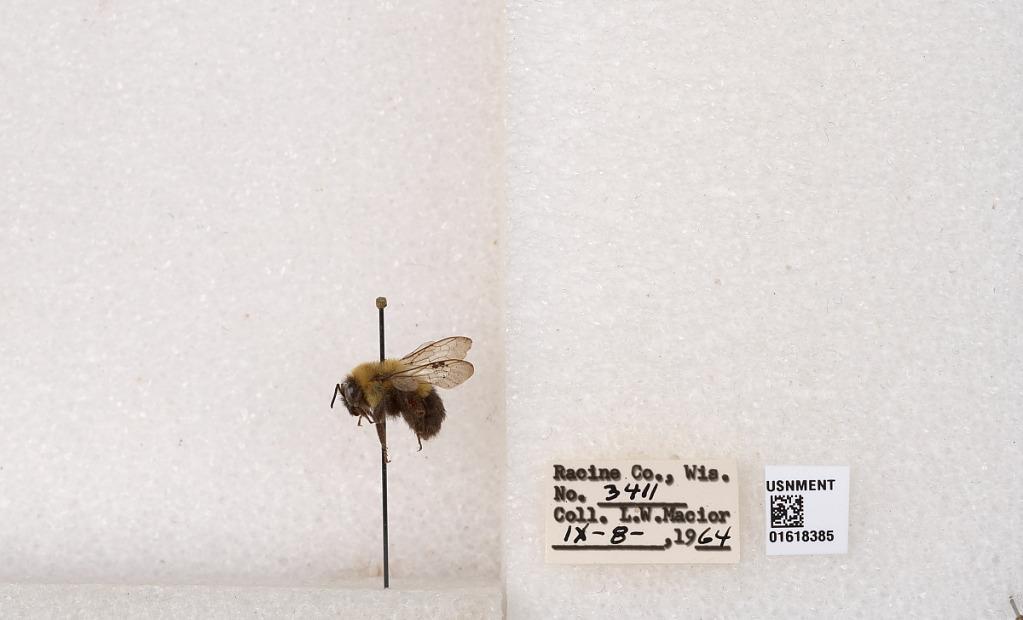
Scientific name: Bombus impatiens Cresson
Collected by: L. Macior
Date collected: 1964-9-8
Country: United States
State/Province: Wisconsin
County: Racine
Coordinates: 42.7299, -87.8123